Crack the whip

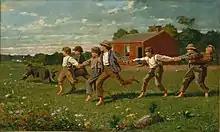
American boys playing the game in Winslow Homer's 1872 painting "Snap the Whip"

Crack the whip (also known as Pop the Whip or "Snap the Whip") is at its simplest an outdoor children's game, usually played in small groups, on grass and sometimes ice. One player, chosen as the "head" of the whip, runs (or skates) around in random directions, with subsequent participants holding on to the hand of that ahead of them (or hips when skating) and seeking to hang on. With every turn the forces generated accelerate the tail, the sharper the turn and longer the tail the more so, eventually "cracking the whip" and sending one or more players flying.